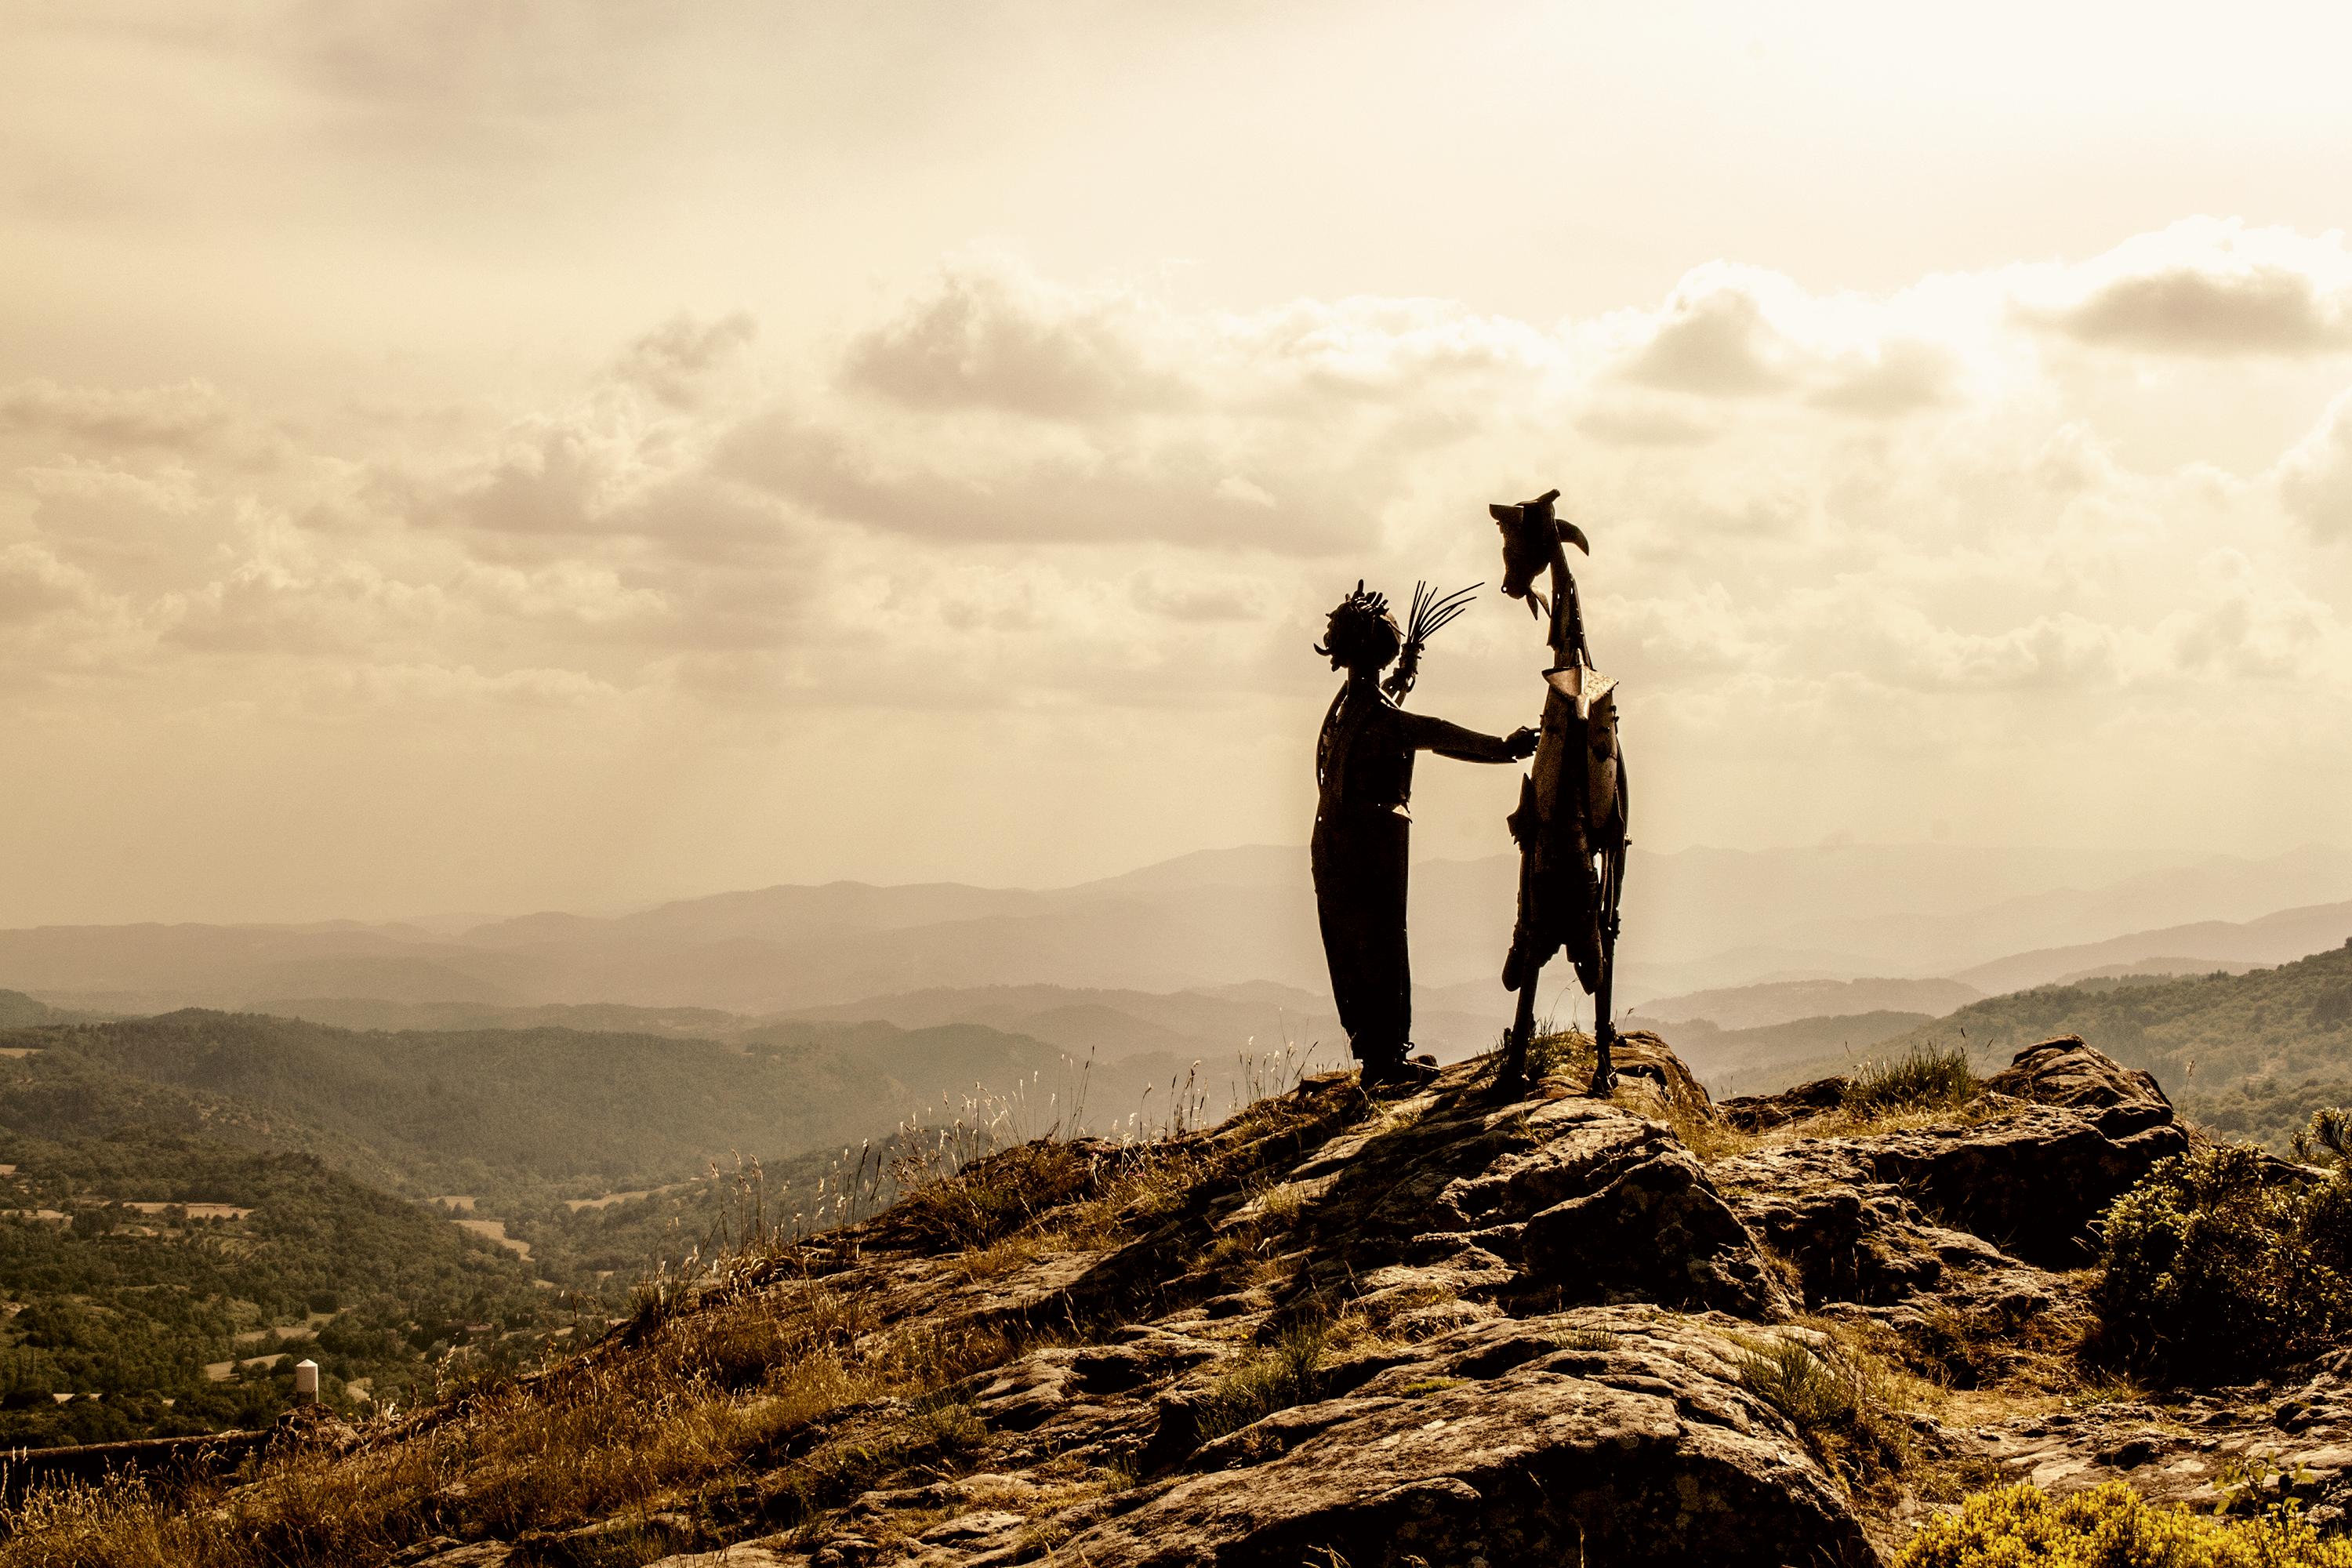
landscape, horizon, walking, mountain, photography, europe, scenery, nikon, paysage, paisible, scene, nikkor, chevre, quiet, tranquilit, calme, aubenas, serein, paeceful, ardeche, c uruyann, s r nit, privas, monsieur, seguin, atmospheric phenomenon, mountainous landforms